Antonio Maceo

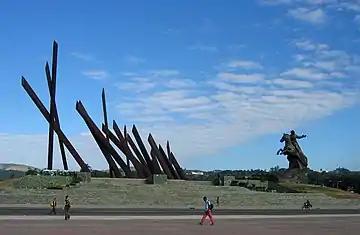
Antonio Maceo Monument in Santiago de Cuba

Of democratic political adherence, he expressed many times his sympathy for the republican form of government, but insisted on following the formula of "liberty; equality and fraternity", recalling the well-known but almost never applied principles of the French Revolution; and defining policy based on the search for social justice. At a dinner meeting during a very short visit to Santiago de Cuba during the Fruitful Truce, he was invited to make a toast and a young man expressed his desire to turn Cuba into "...another star into the constellation of the United States...". His answer was: "I think, young man, that this would be the only occasion in which I would place my sword at the same side with the Spanish ones." And foreseeing the growth of North American expansionism, (he was absolutely convinced of the inevitable victory of Cuban Arms), he expressed in a letter to a friend of arms: "That (country) which attempts to seize Cuba, will gather the dust of its ground soaked in blood, if he does not perish in fight."